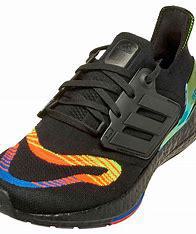
Brand: Adidas
Model: Ultraboost 22